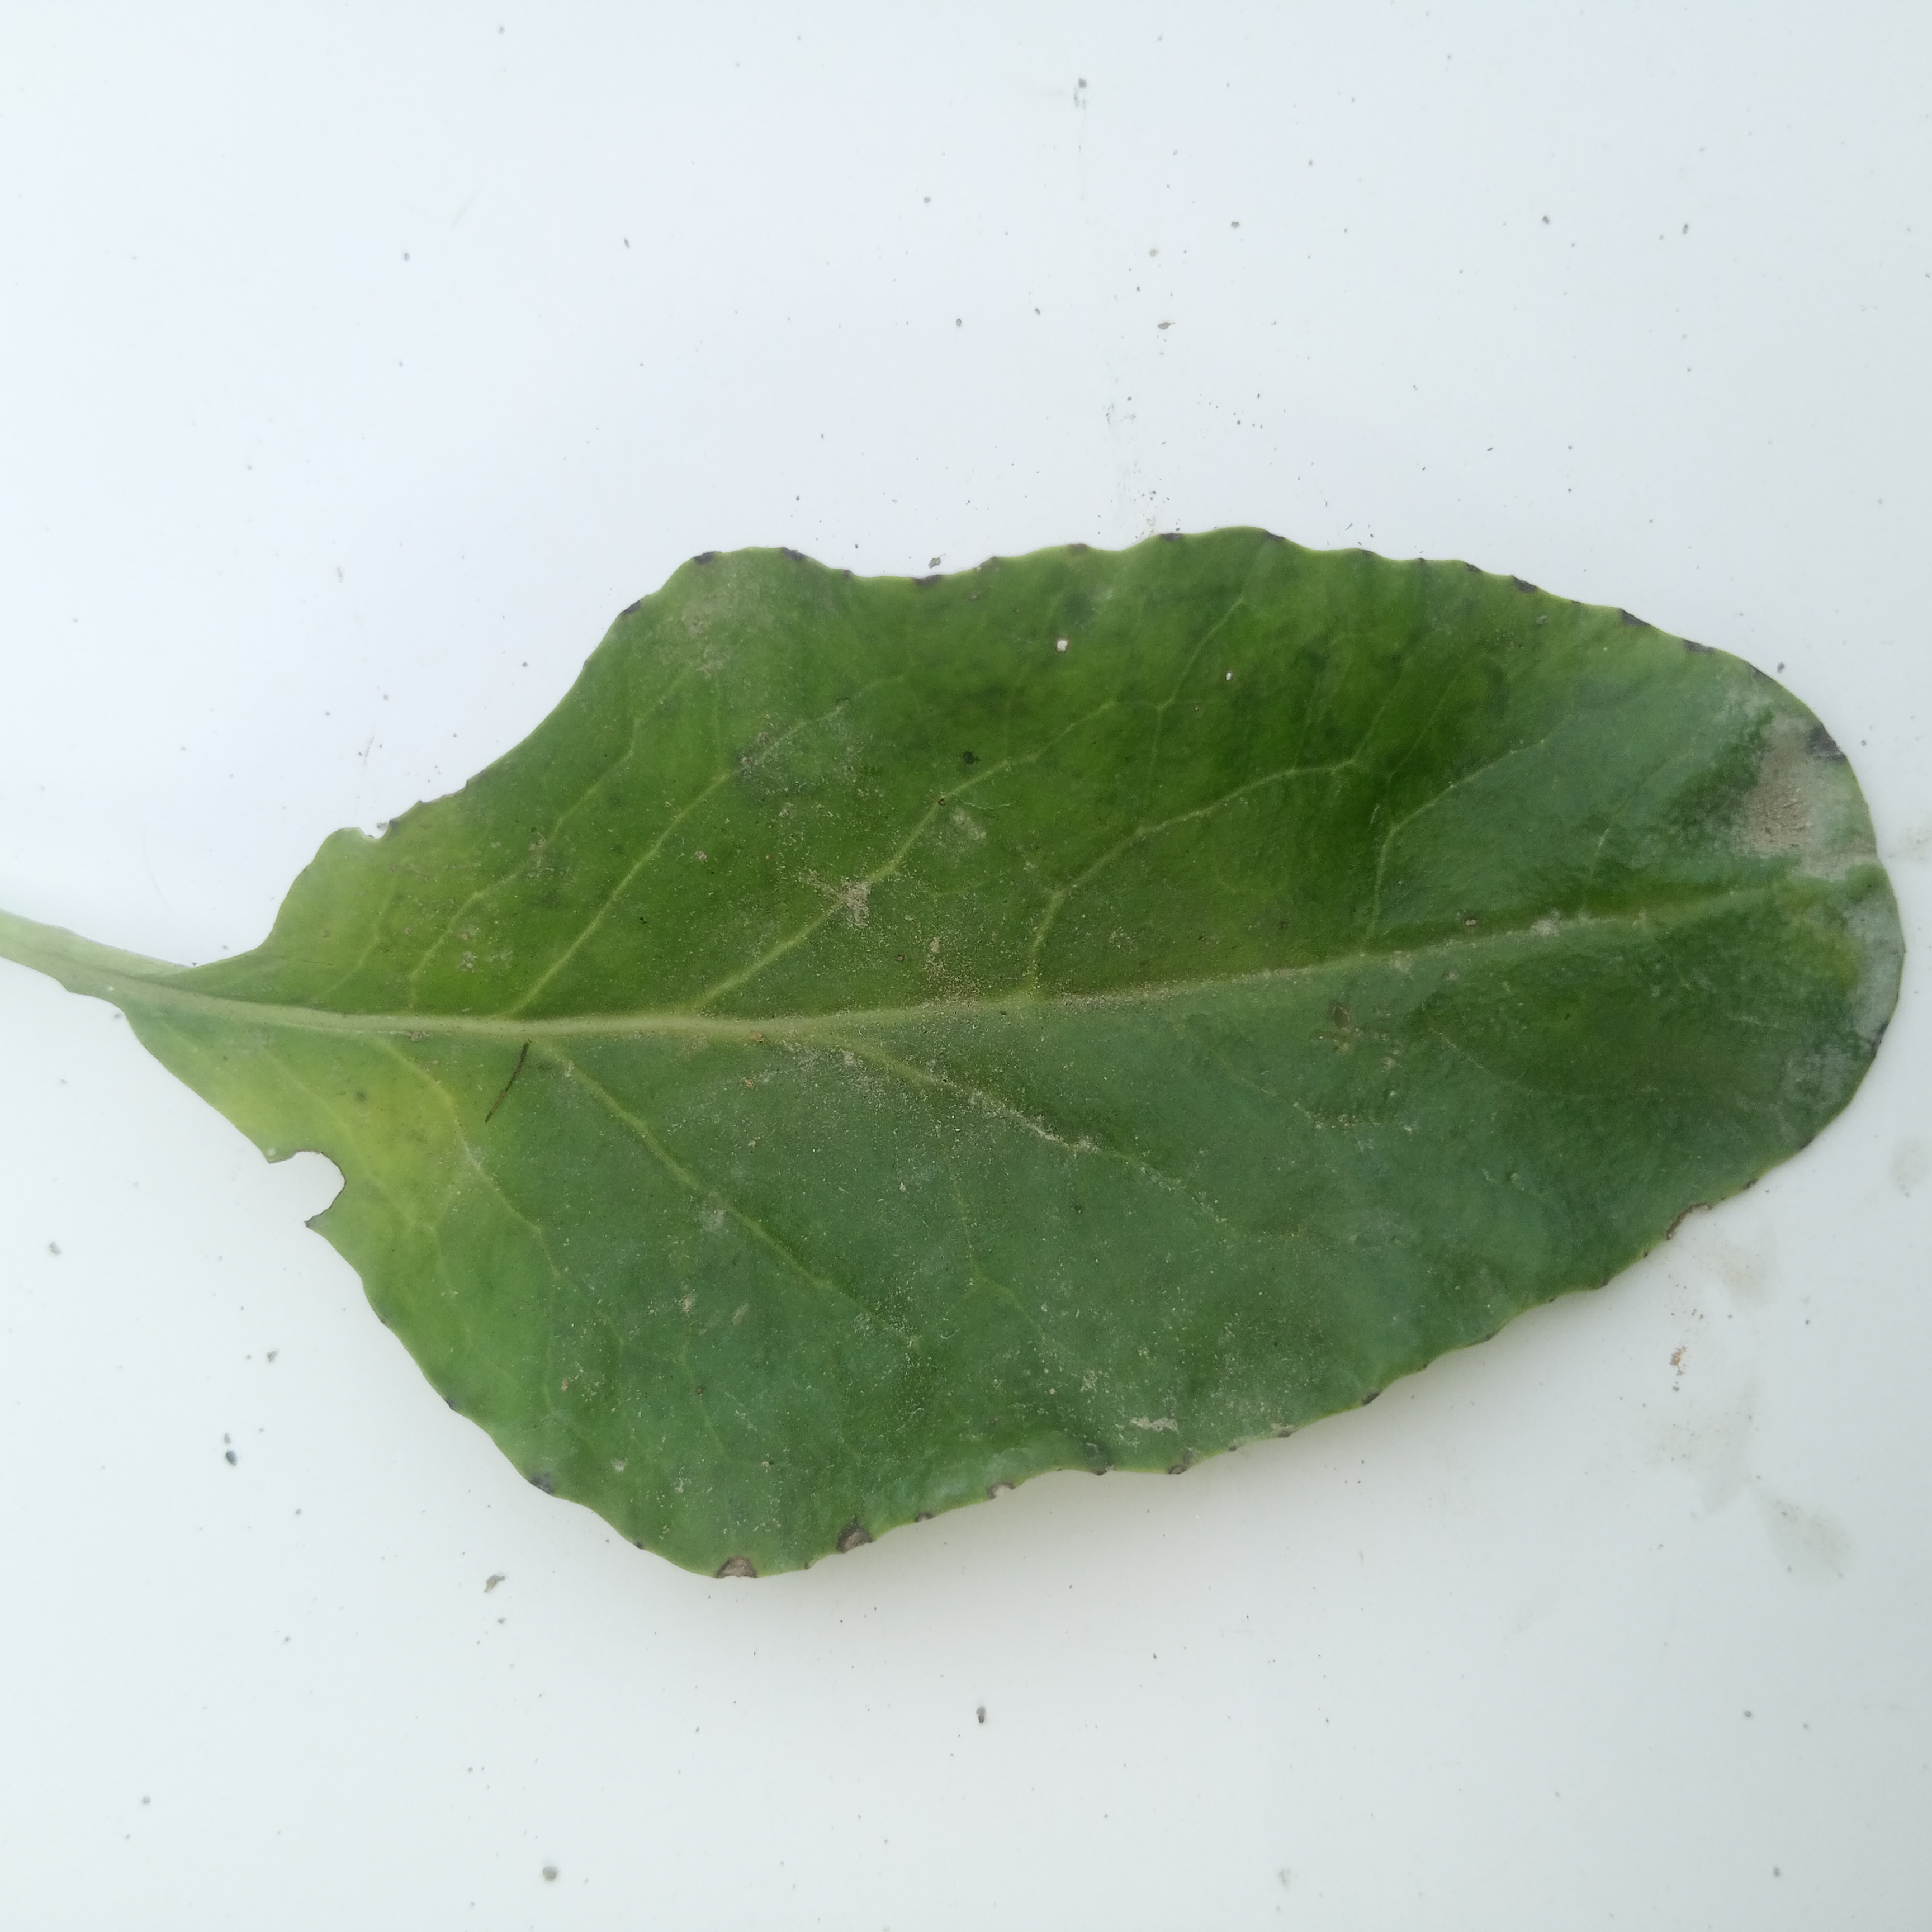
Label: Healthy